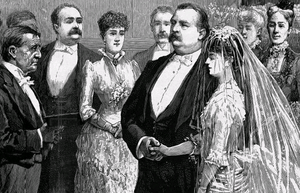
Grover Cleveland / Første valgperiode som præsident (1885–1889) / Udenrigspolitik
Grover Cleveland og Frances Folsom blev gift i det Blå Rum i det Hvide Hus.
Stephen Grover Cleveland var både den 22. og 24. amerikanske præsident. Cleveland er den eneste præsident, der har siddet i to adskilte perioder. Han opnåede det største samlede stemmeantal i tre præsidentvalg – i 1884, 1888 og 1892, men blev ikke valgt i 1888 på grund af for få valgmandsstemmer. Han var den eneste Demokrat, der opnåede valg til præsident i den republikansk-dominerede æra fra 1860 til 1912. Clevelands beundrere har rost ham for hans ærlighed, uafhængighed, integritet og hans arbejde for principperne inden for klassisk liberalisme. Som leder af Bourbondemokraterne var han modstander af imperialisme, skatter, subsidier og inflationspolitik, men som reformator arbejdede han også mod korruption og vennetjenester.